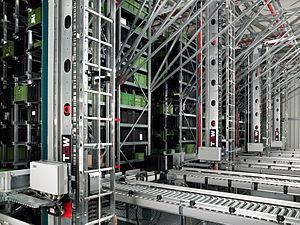
Le transstockeur ou transtockeur est un dispositif automatisé ou non qui permet de ranger des palettes ou des colis dans un rack, souvent à grande hauteur. Il est appelé familièrement Girafe car son mât peut dépasser les 20 mètres de haut.